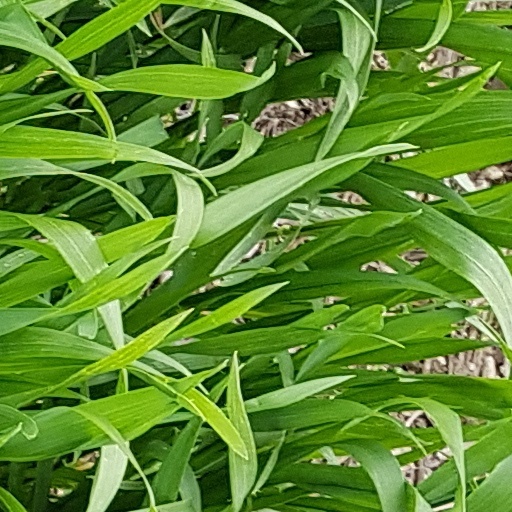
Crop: wheat